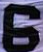
Number: 6